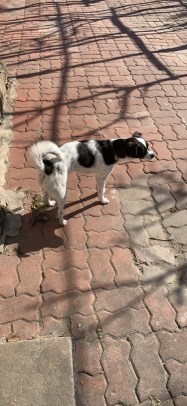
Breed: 3336-n000121-chinese_rural_dog